Dwarkanath Kotnis

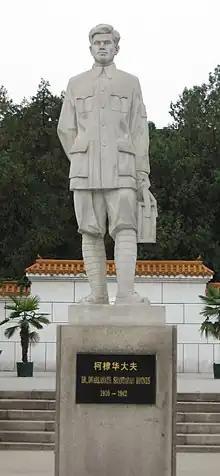
A statue of Dwarkanath Kotnis in Shijiazhuang, Hebei, China.

His job as a battlefront doctor was stressful, where there was always an acute shortage of medicines. In one long-drawn out battle against Japanese troops in 1940, Dr. Kotnis performed operations for up to 72 hours, without getting any sleep. He treated more than 800 wounded soldiers during the battle. He was eventually appointed as the Director of the Dr. Bethune International Peace Hospital named after the famous Canadian surgeon Norman Bethune.